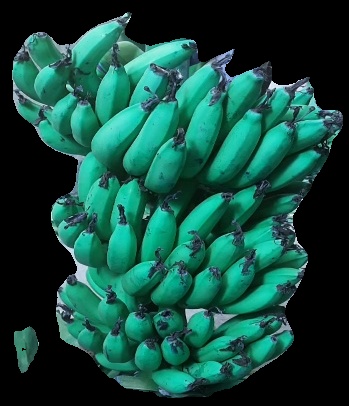
Variety: pachbale
Grade: grade3